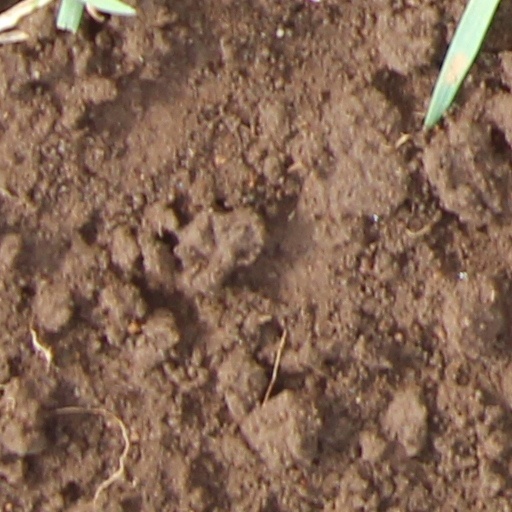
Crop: wheat